Oliver! (film)

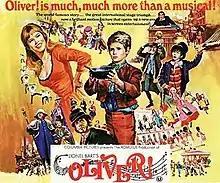
British theatrical release poster

Oliver! is a 1968 British period musical drama film directed by Carol Reed from a screenplay by Vernon Harris, based on Lionel Bart's 1960 stage musical, itself an adaptation of Charles Dickens' 1838 novel "Oliver Twist". It stars Ron Moody, Oliver Reed, Harry Secombe, Shani Wallis, Jack Wild, and Mark Lester in the title role.